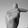
ASL letter: T